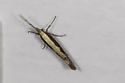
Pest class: diamondback_moth